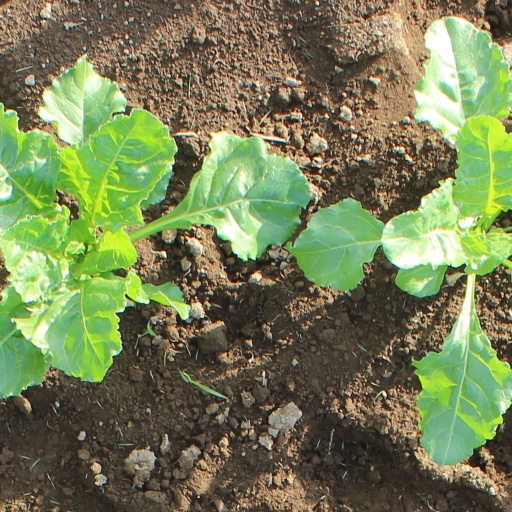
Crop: sugar beet